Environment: real
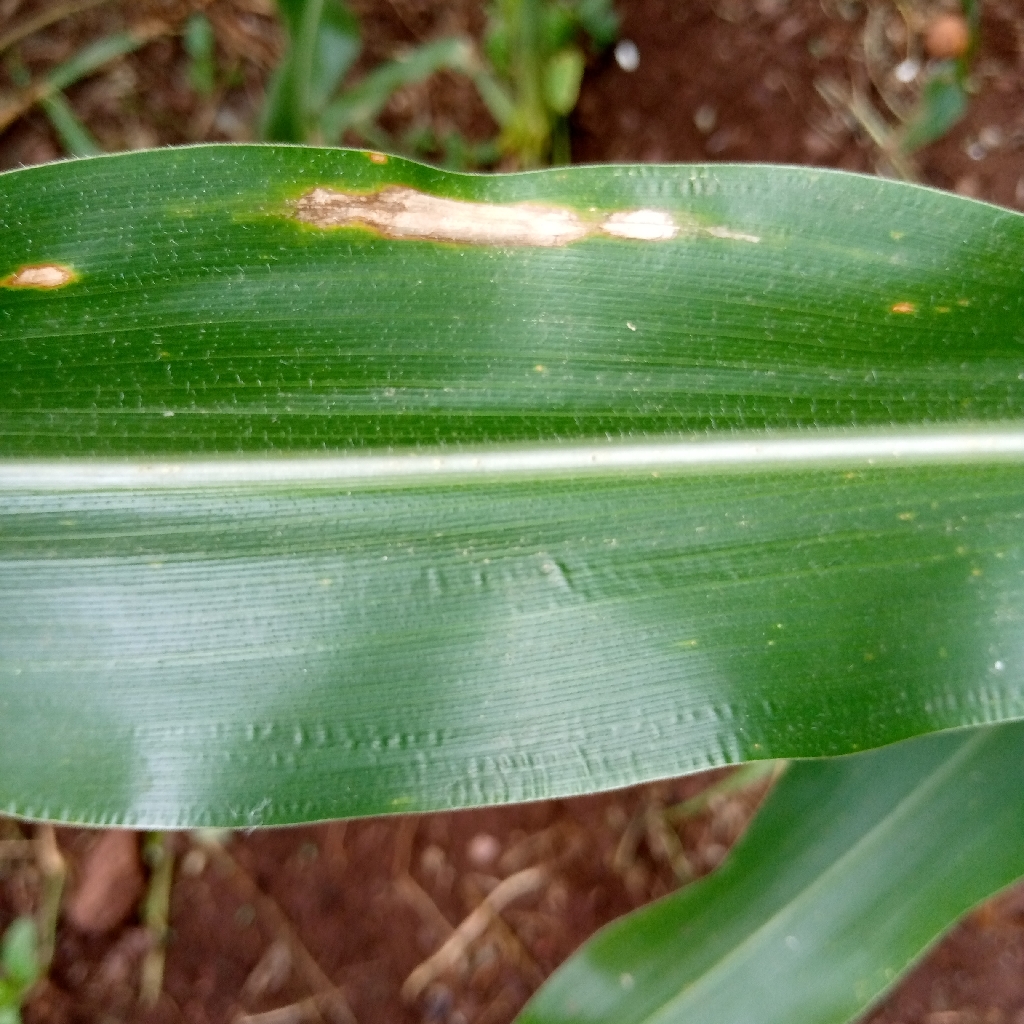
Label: northern_corn_leaf_blight